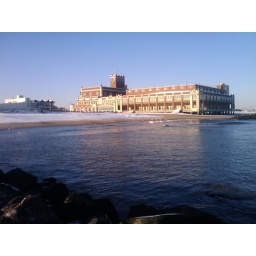
view of Asbury Park convention hall from the end of the long row of jagged rocks in the ocean